Herbert Sutcliffe

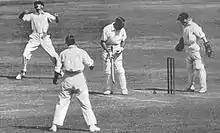
A ball from Bill O'Reilly hits the stumps but the bails are not disturbed and Herbert Sutcliffe is not out. First Test at Sydney, 1932–33.

Australia won the toss at Sydney and decided to bat. Without Bradman, who was ill, they struggled against the pace of Harold Larwood and Bill Voce but, thanks to a brilliant innings of 187 not out by Stan McCabe, they made a creditable 360. England's batsmen had no such troubles and steadily built a total of 524 to claim a first innings lead of 164. Sutcliffe opened with Wyatt and they began with a stand of 112. Wyatt was dismissed for 38 and Sutcliffe then put on 188 for the second wicket with Hammond, who was out at 300–2 for 112. Next man in was Iftikhar Ali Khan Pataudi and he joined Sutcliffe in a third wicket century partnership of 123 before Sutcliffe was finally out for 194 after batting for over 7 hours across the second and third days of the match. The last seven wickets fell for the addition of only 101 more runs. With Larwood taking his second five-wicket haul, Australia could only make 164 to tie the scores and at least make England bat again. Australia was 164–9 at close of play on the fourth day so all that was required on the last day was for Voce to dismiss Bill O'Reilly off the third ball of the morning, without adding to the total, and then Sutcliffe himself to score the solitary run needed to complete an emphatic 10 wicket victory. "Wisden" recorded that "there were less than a hundred people present to see the finish".